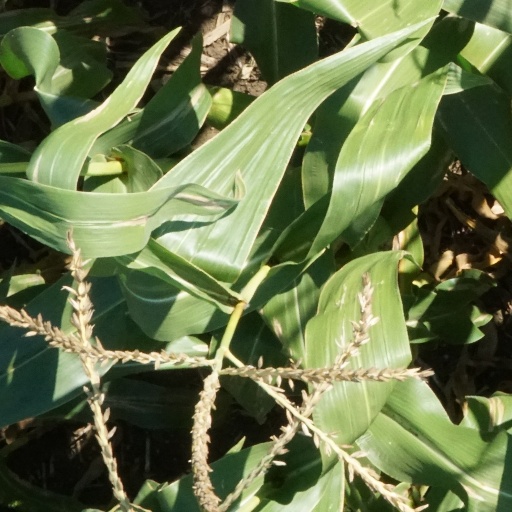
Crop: maize; corn